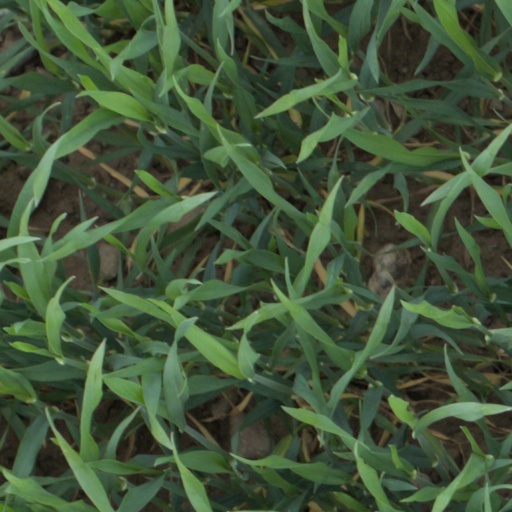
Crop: wheat